Sanikiluaq

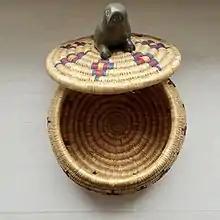
Lyme grass basket made in Sanikiluaq in 2009

In 1996, Nunavut Arctic College began a project in Sanikiluaq, to revive the art of sewing baskets, "qisiq", from "ivigag" or lyme grass ("Leymus mollis"), which is common along the shorelines of Hudson Bay. Traditional grass baskets made by the Sanikiluaqmiut, residents of Sanikiluaq, are finely crafted, and are unique: they have lids and handles often carved from soapstone, and it "can take weeks to make just one grapefruit-sized basket".